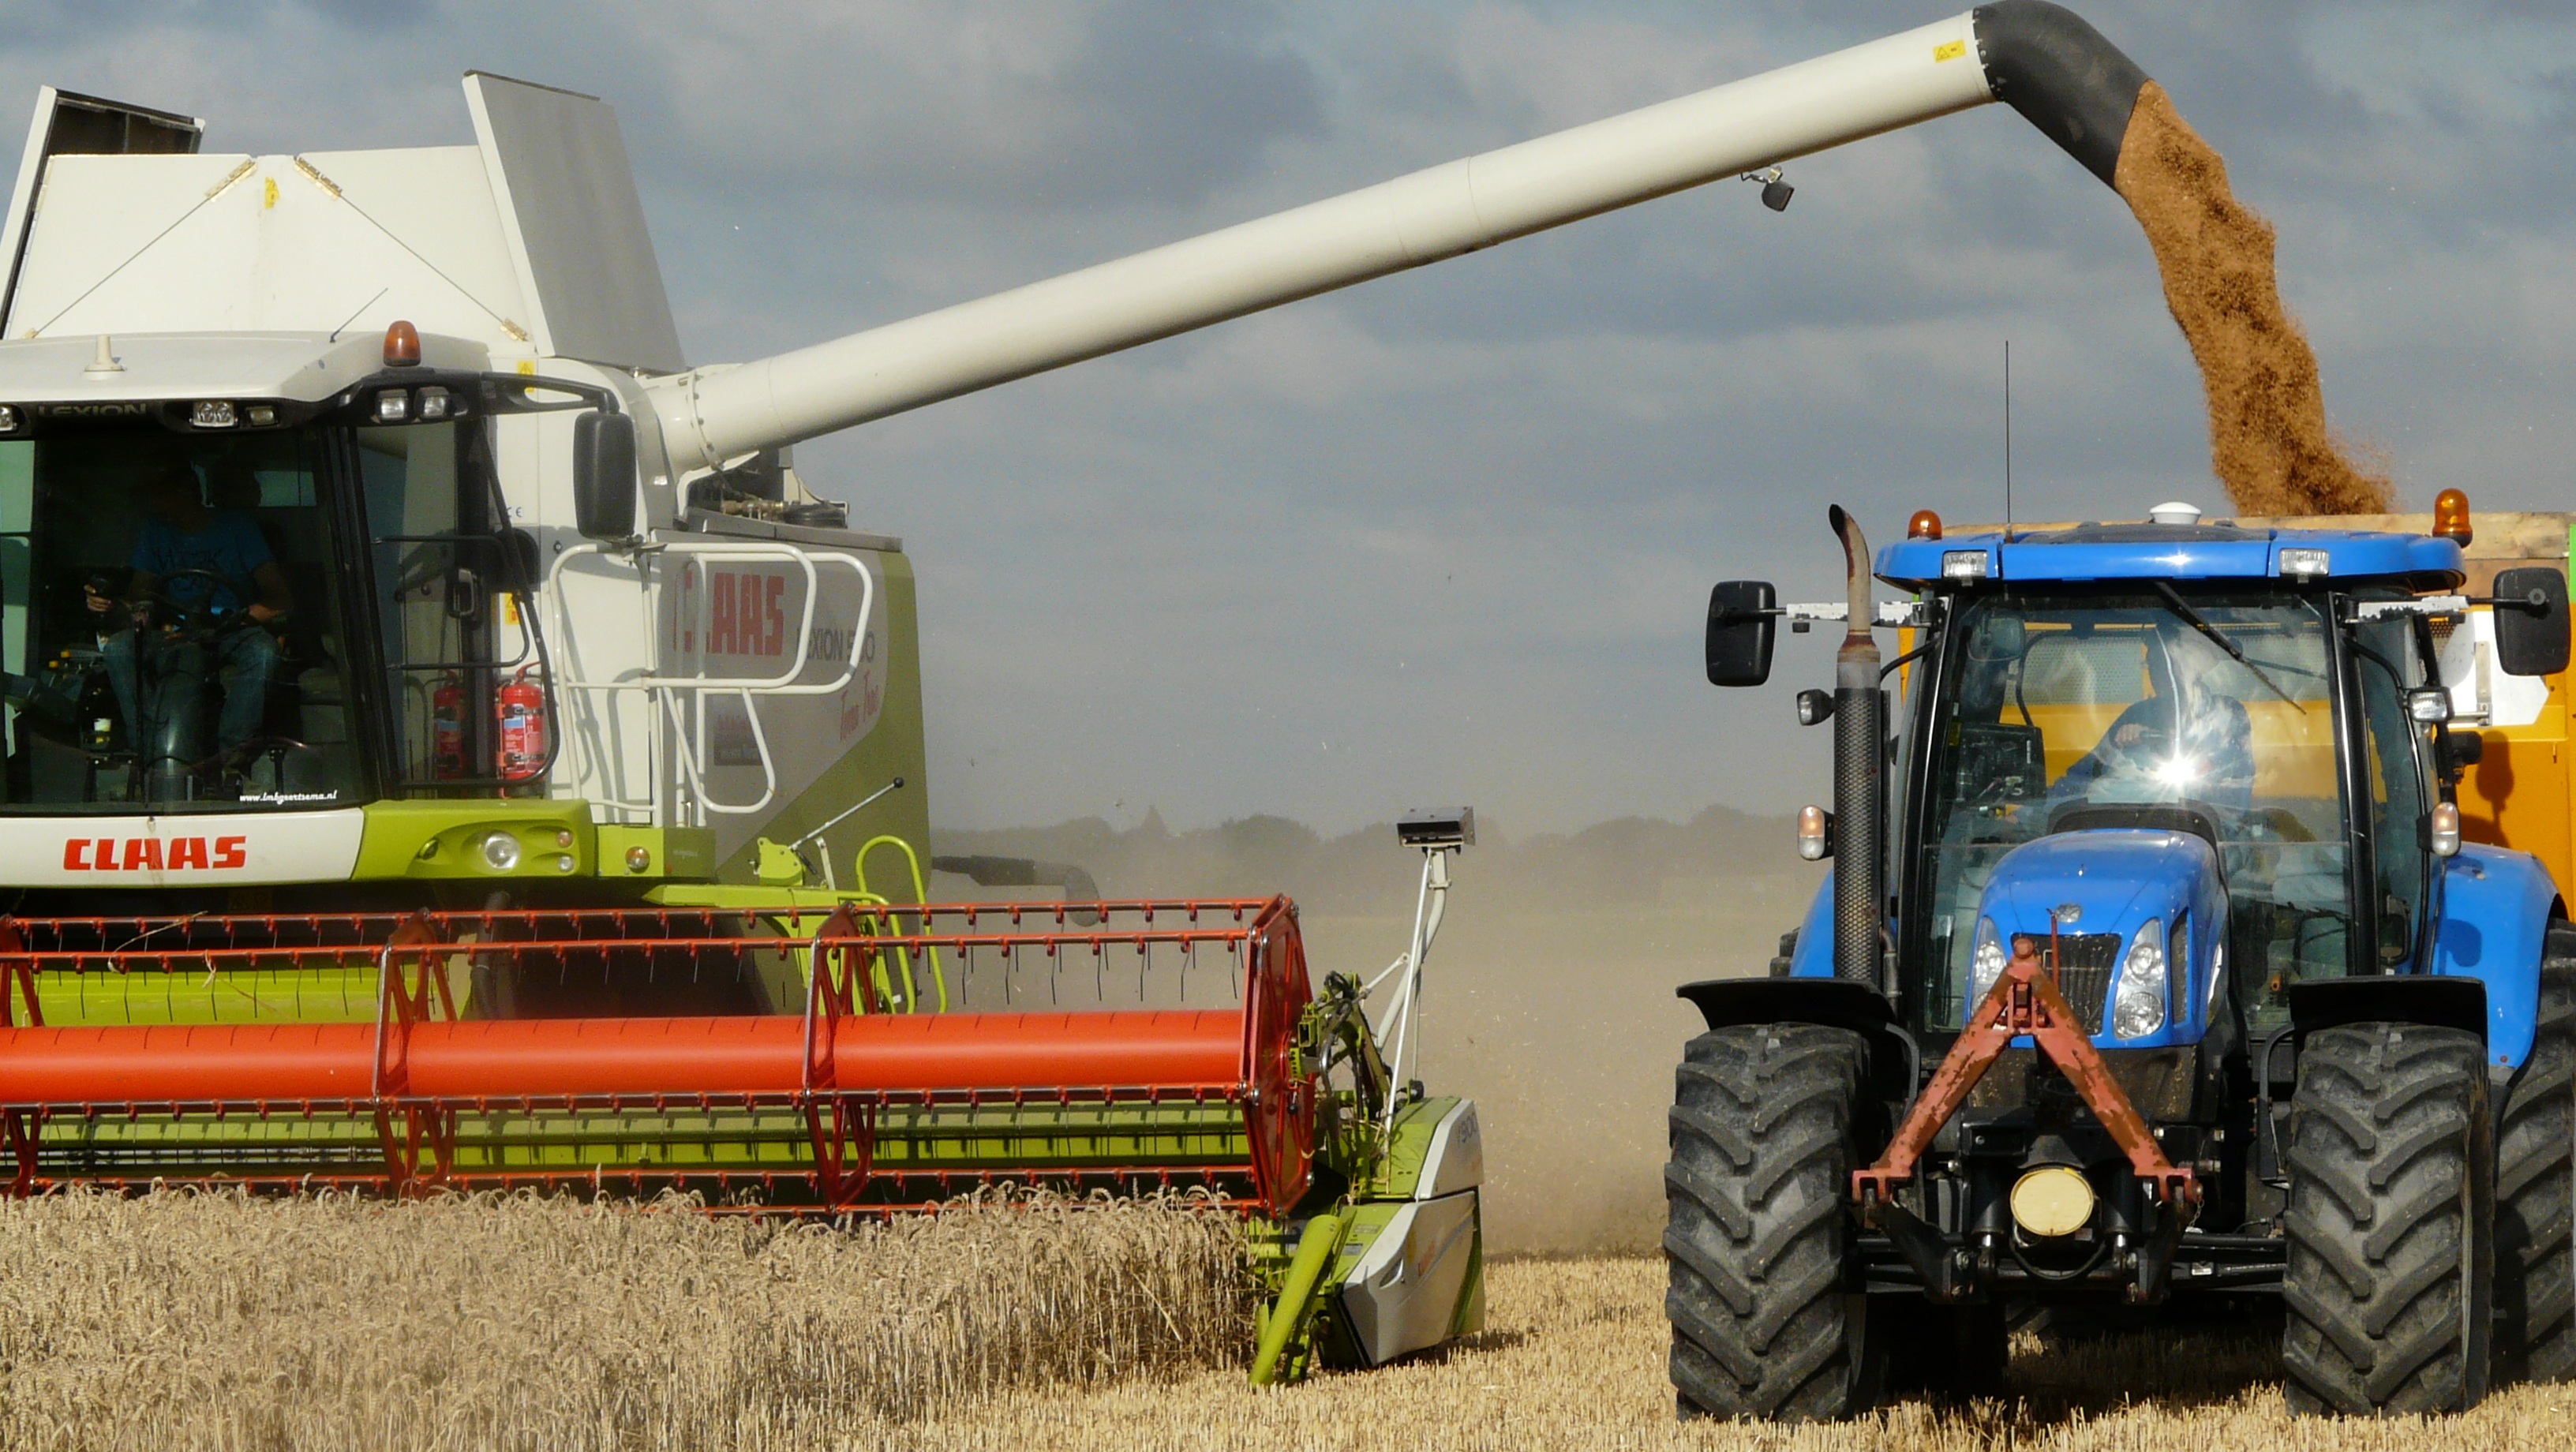
tractor, field, grain, asphalt, harvest, vehicle, agriculture, harvester, combine, harvest time, agricultural machinery, construction equipment, grain wheat, land vehicle, arable farming, agricultural vehicles